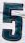
Number: 5